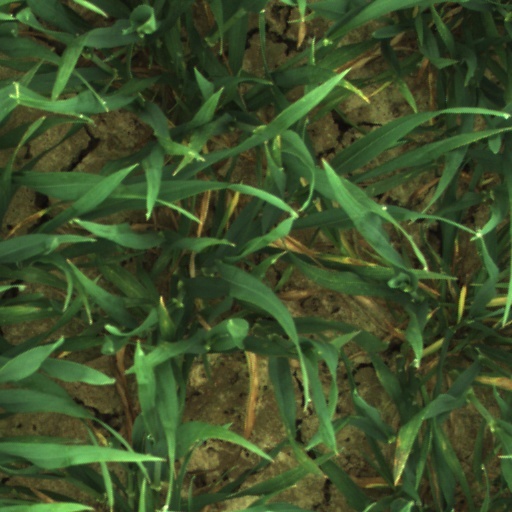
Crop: wheat